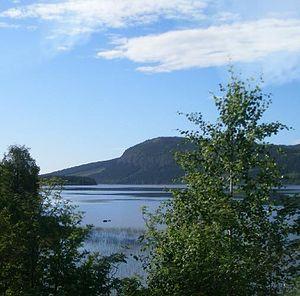
Hällsjön est un lac en Suède. Il est situé en Offerdal dans la province de Jämtland. Sur sa rive se trouve le village de Kaxås.